Pali-Aike volcanic field

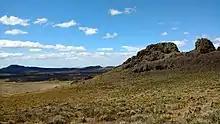
Small, rocky hills interspersed above a flat landscape with bushes

The regional vegetation is grassland and shrubs, with lichens growing on rocks. The dominant grass species is "Festuca gracillima", although "Festuca pallescens" has been described as the dominant species in the wetter west. "Festuca" is accompanied by bushes of "Chiliotrichum diffusum" and red crowberry in the wetter regions and by bushes of "Nardophyllum bryoides" and "Nassauvia ulicina" in the drier regions. Various herbs and dicots complete the regional flora. The highly permeable basalts intercept precipitation, forming active aquifers that feed into wetlands. Animal species present in the Chilean national park include armadillos, gray foxes, guanacos, Humboldt's hog-nosed skunks, pumas and red foxes. Bird species include "Chloephaga" and "Theristicus" species, black-chested buzzard-eagles, cinereous harriers, crested caracaras, harriers, kestrels, peregrine falcons, rheas and southern lapwings, but also aquatic birds like "Calidris" species, Coscoroba swans, flamingos, two-banded plovers, yellow-billed pintails and yellow-billed teals.